Wuwei Bronze Cannon

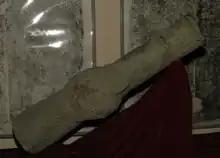
The Wuwei Bronze Cannon, a 108 kg bronze cannon dated to the late Western Xia (1214–1227), it bears no production date inscription and the dating is based on contextual evidence

The Wuwei Bronze Cannon (武威銅火炮 — Wǔwēi tóng huǒpào) or Xi Xia Bronze cannon (西夏铜火炮 — Xīxià tóng huǒpào) was discovered in 1980 and is probably the oldest and largest cannon dated to the 13th century. This long, bronze cannon was discovered in a cellar in Wuwei, Gansu Province. It bears no inscription, but has been dated by historians to the late Western Xia period between 1214 and 1227 through contextual evidence. The gun contained an iron ball about nine centimeters in diameter, which is smaller than the muzzle diameter at twelve centimeters, and of gunpowder in it when discovered, meaning that the projectile might have been another co-viative fired along with other small projectiles such as porcelain shards or metal scraps. Ben Sinvany and Dang Shoushan believe that the ball used to be much larger prior to its highly corroded state at the time of discovery. While large in size, the weapon is noticeably more primitive than later Yuan dynasty guns such as the Xanadu Gun and Heilongjiang hand cannon, and is unevenly cast. A similar weapon was discovered not far from the discovery site in 1997, but is much smaller in size at only .